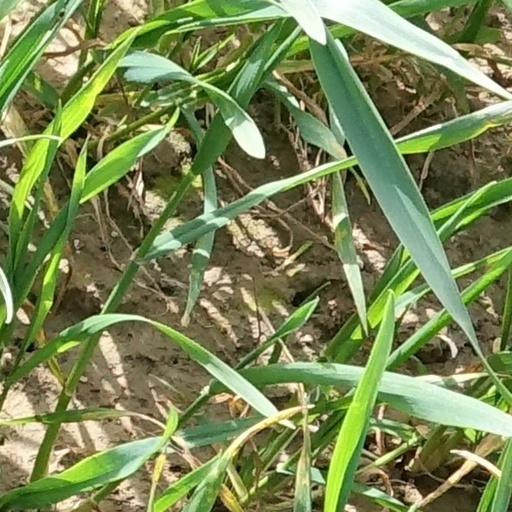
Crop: wheat